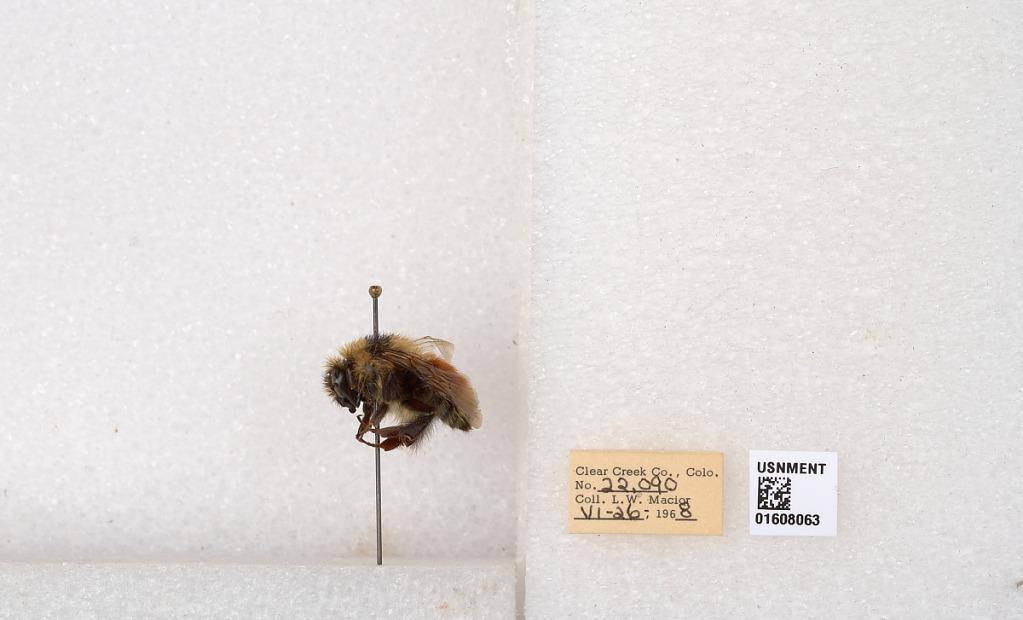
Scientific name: Bombus (Pyrobombus) sylvicola Kirby
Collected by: L. Macior
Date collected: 1968-6-26
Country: United States
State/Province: Colorado
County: Clear Creek
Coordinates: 39.6891, -105.644